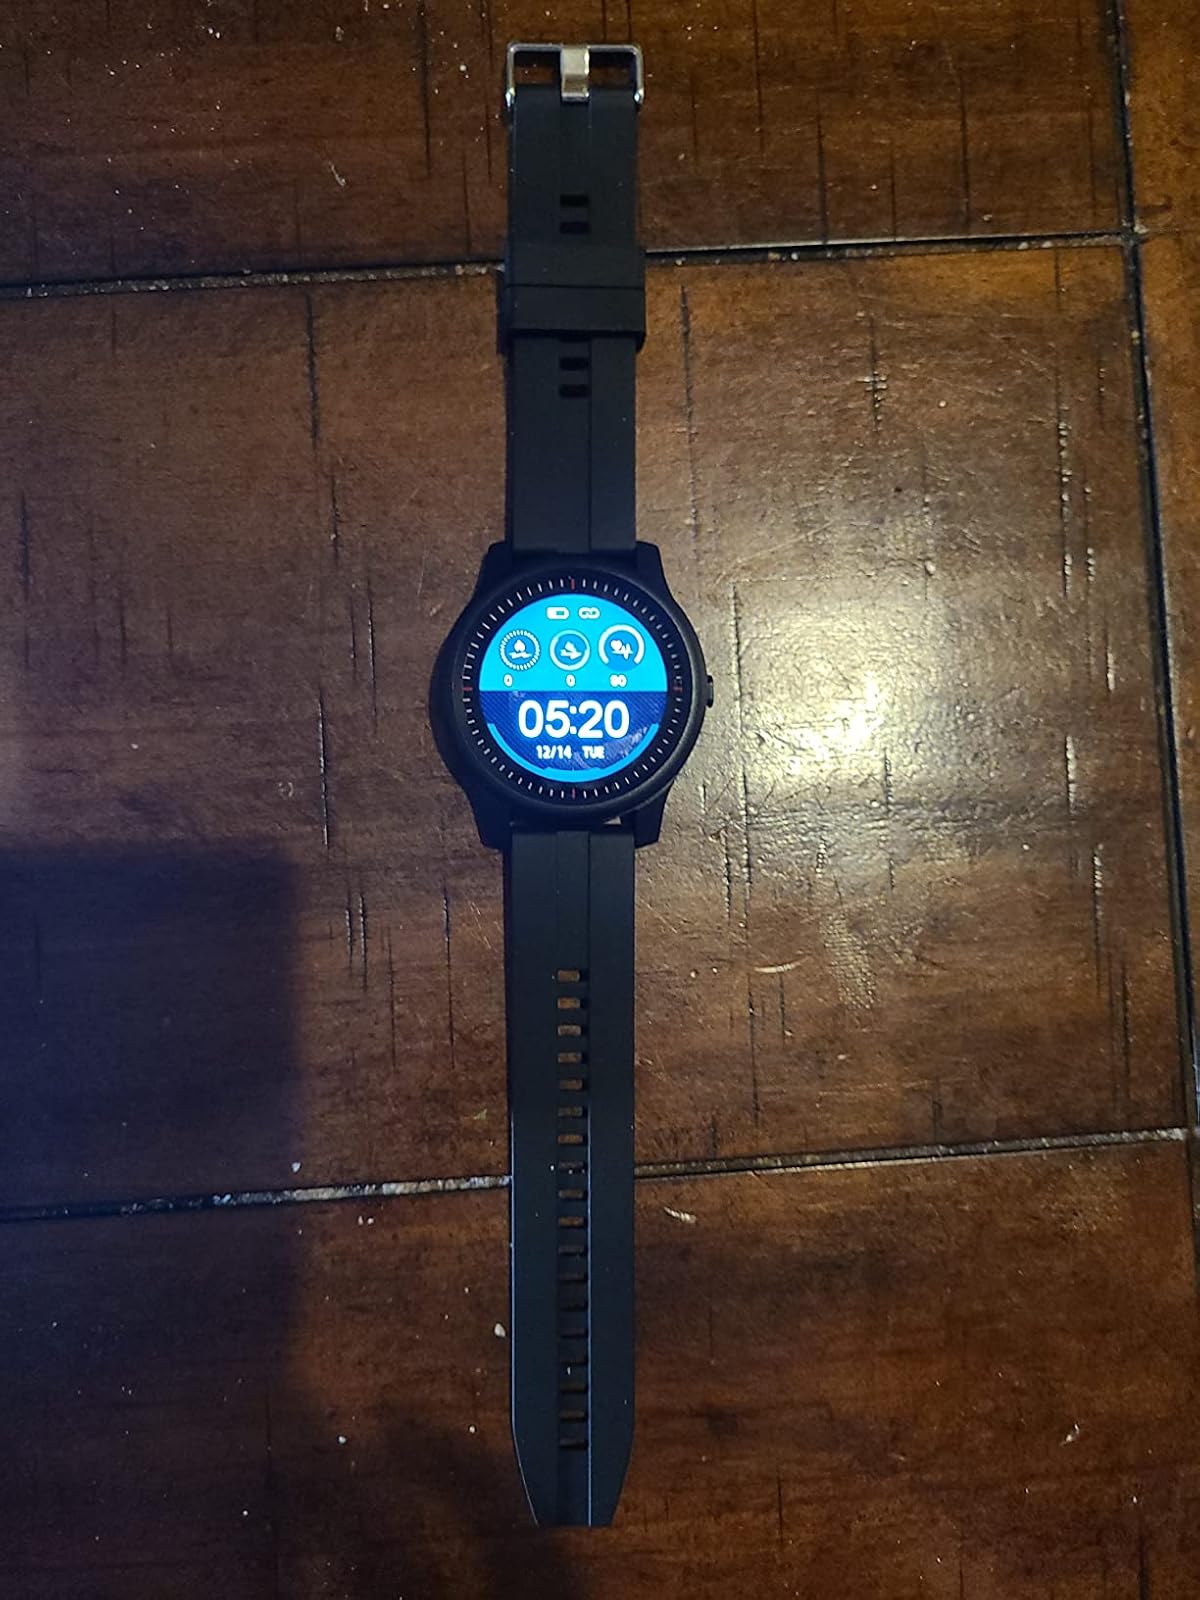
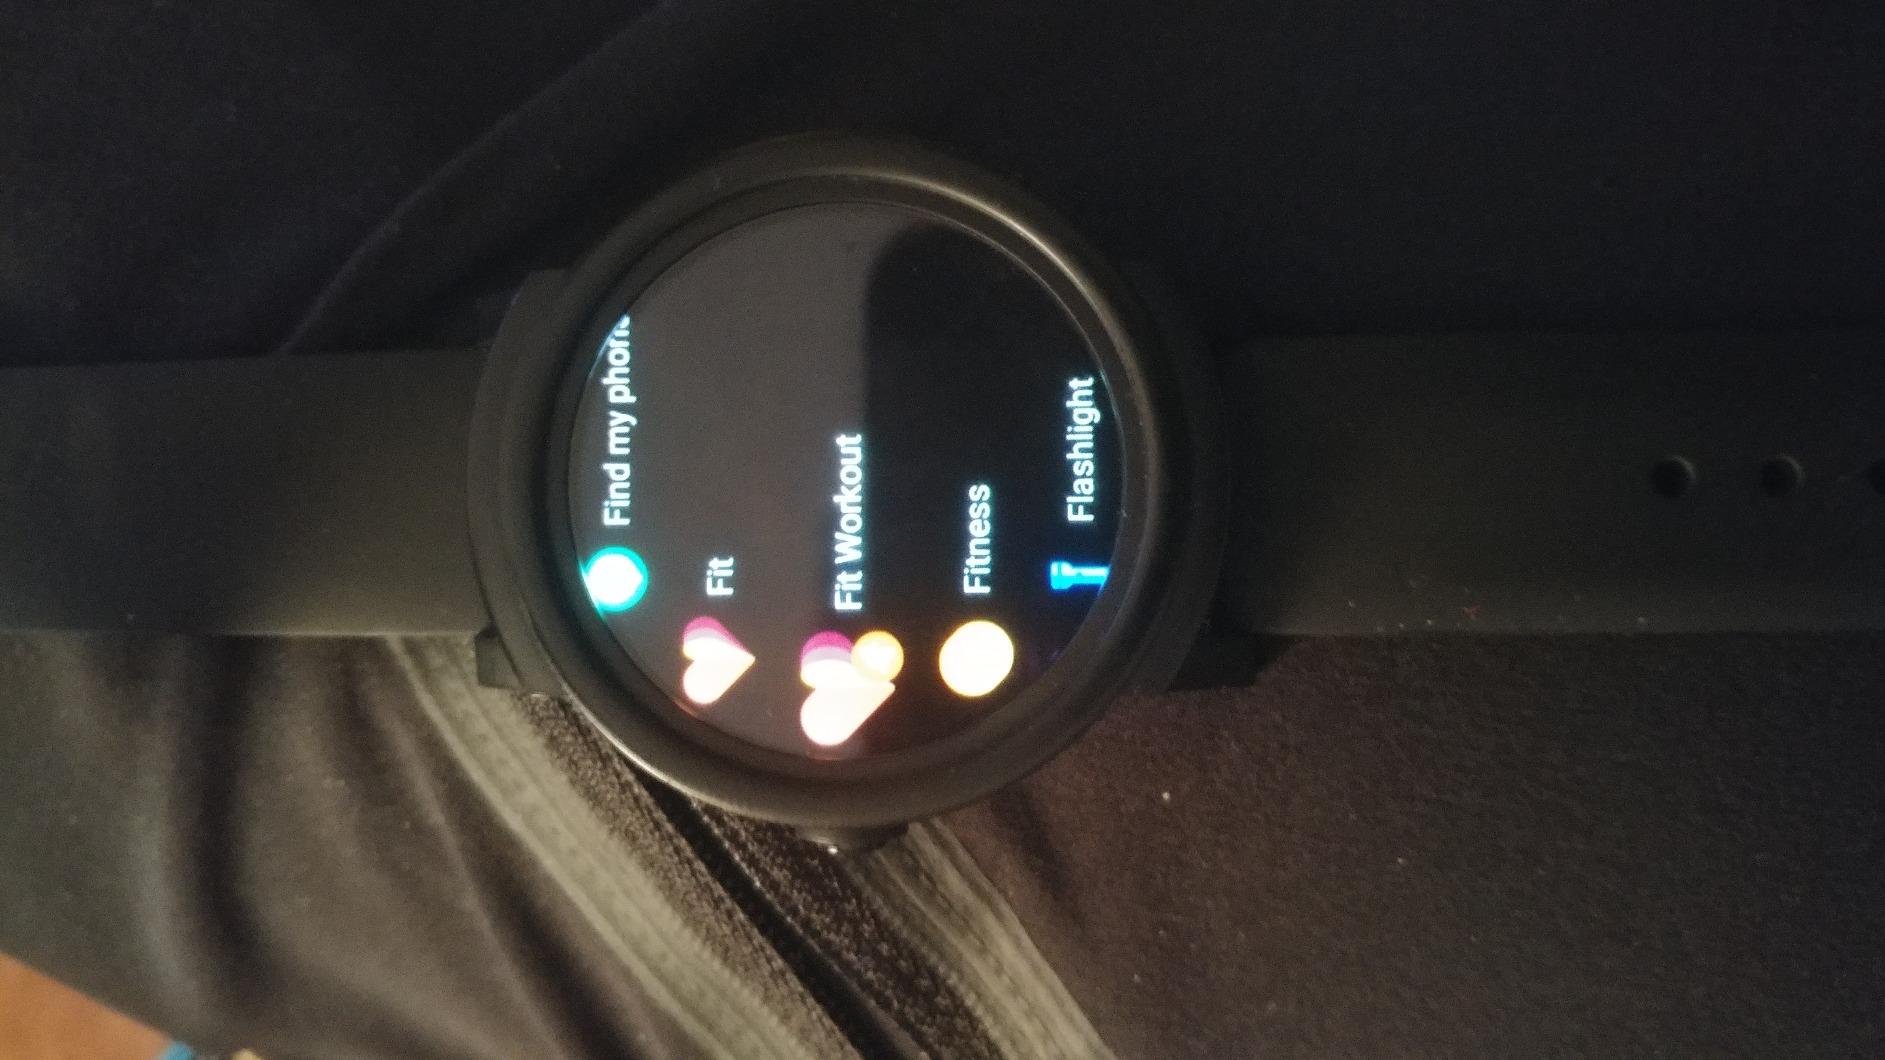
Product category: smartwatch
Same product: no